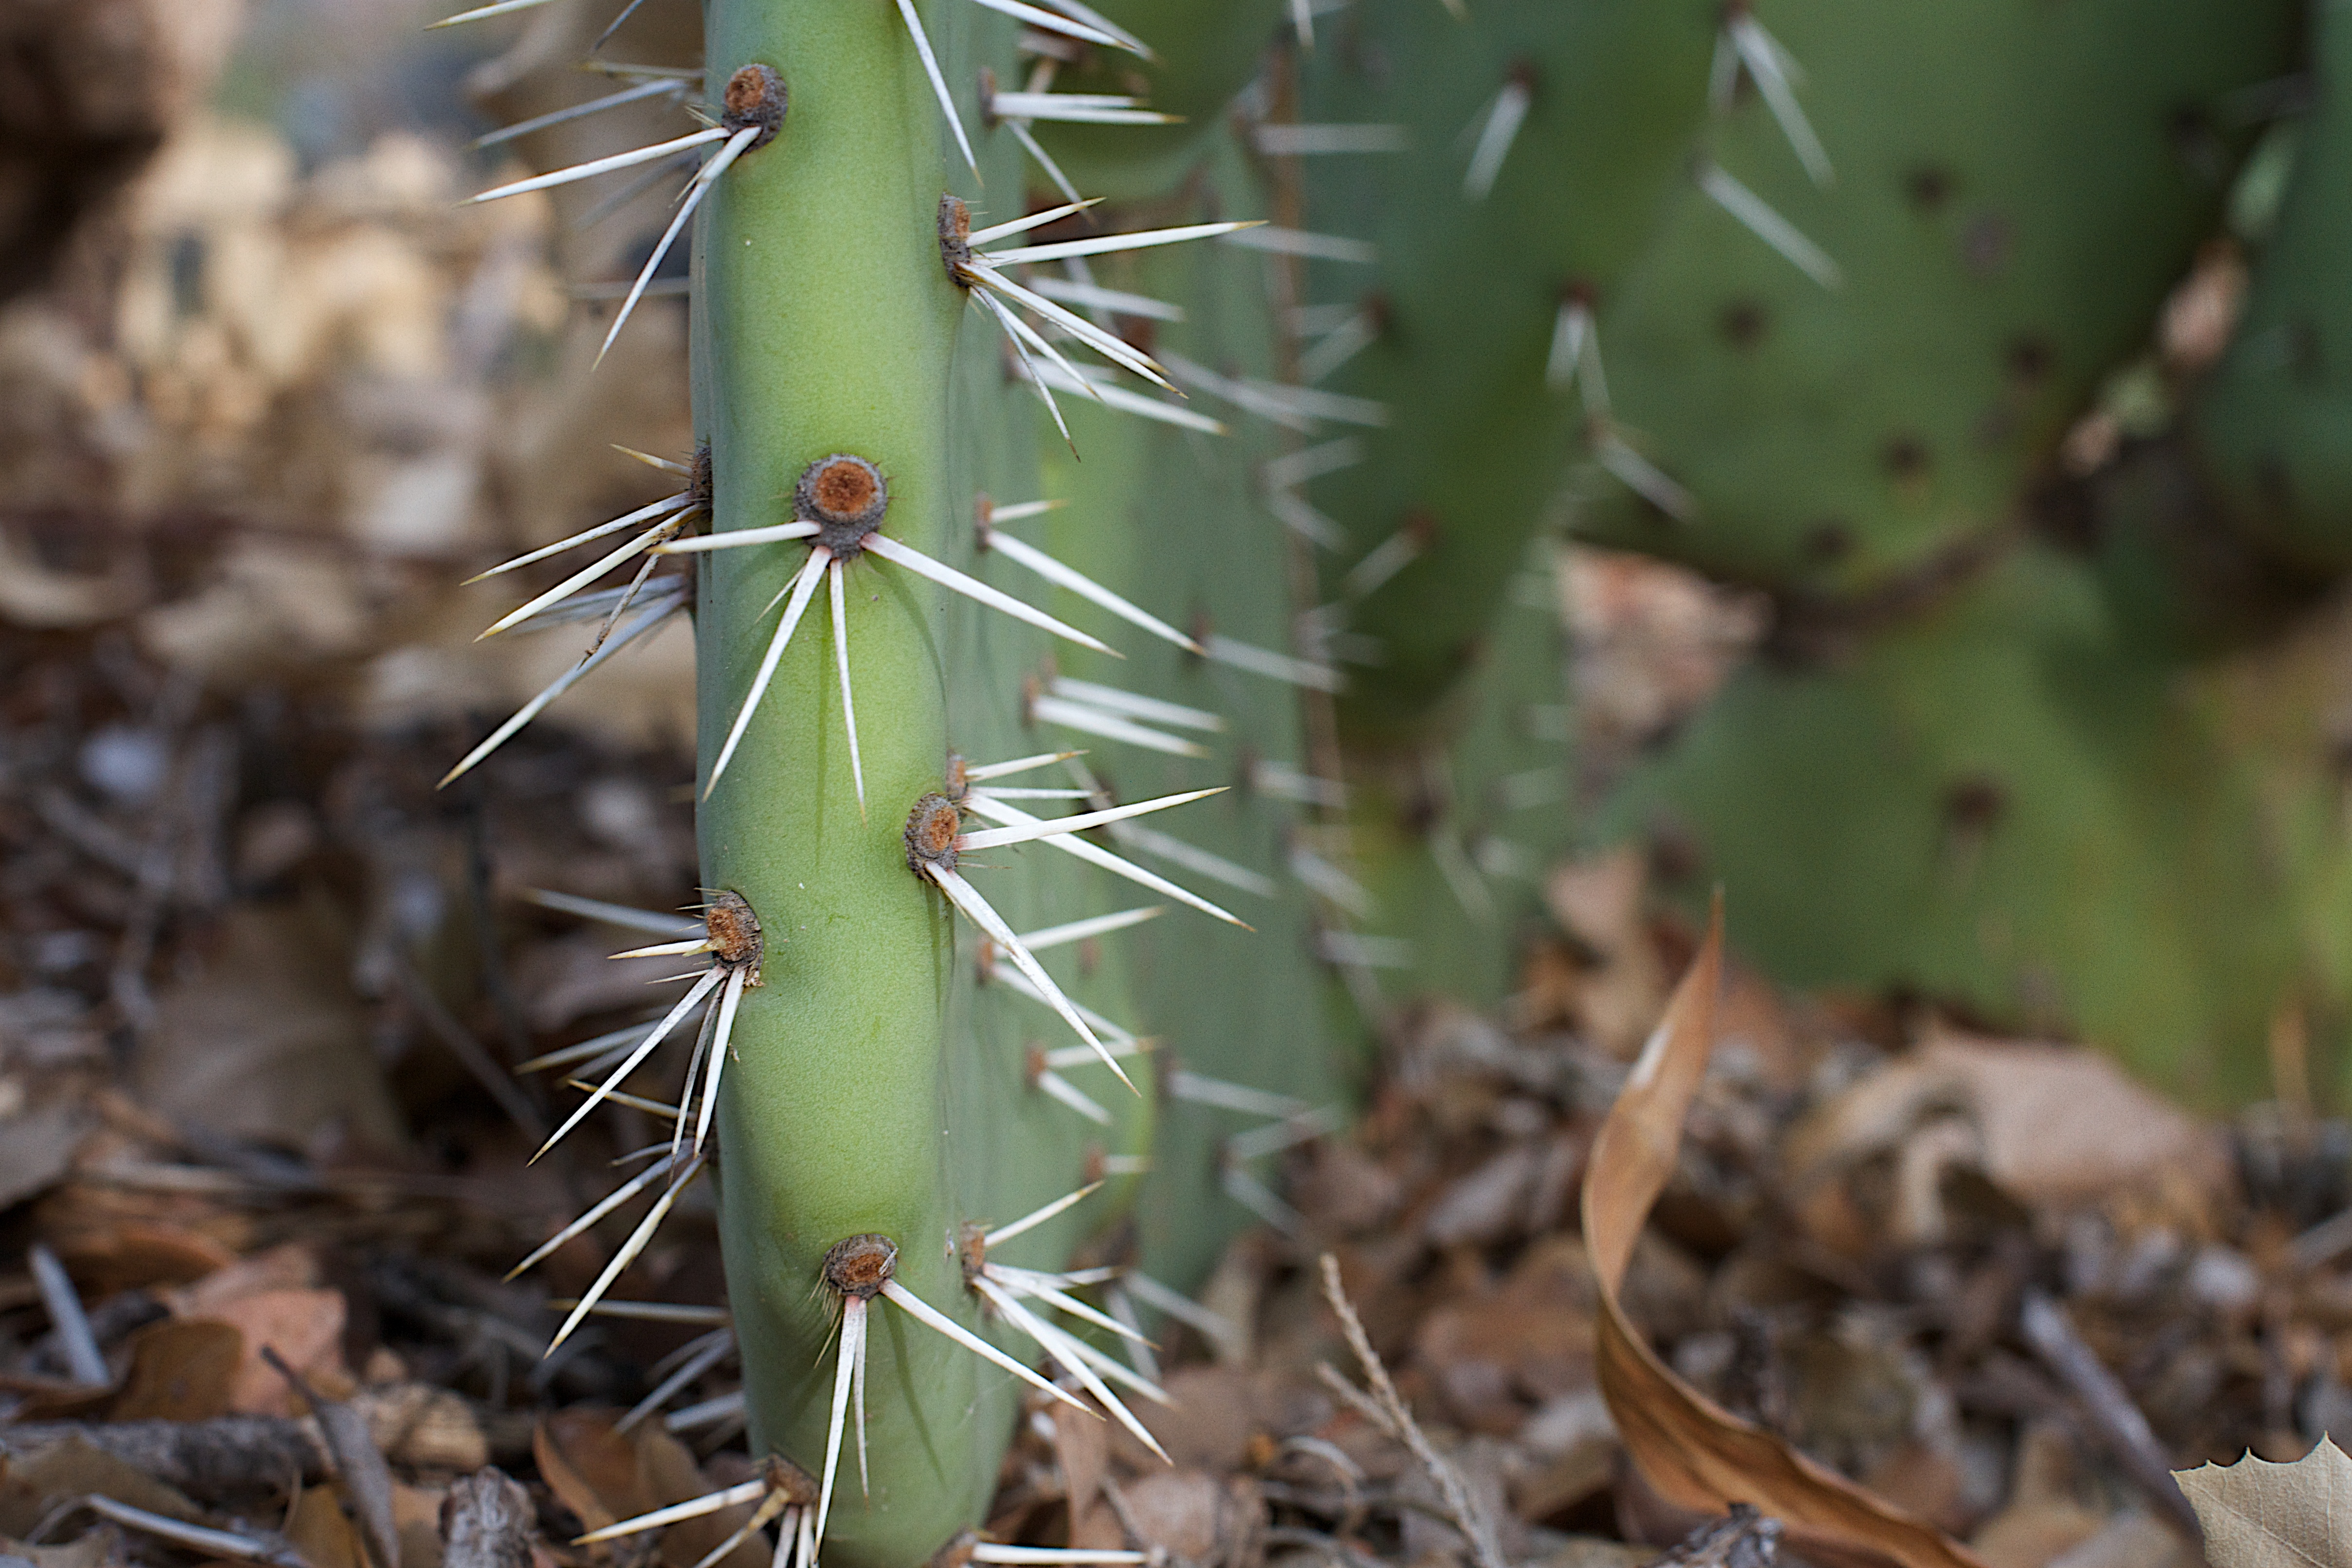
cactus, plant, flower, botany, flora, caryophyllales, flowering plant, prickly pear, plant stem, land plant, thorns spines and prickles, hedgehog cactus, san pedro cactus